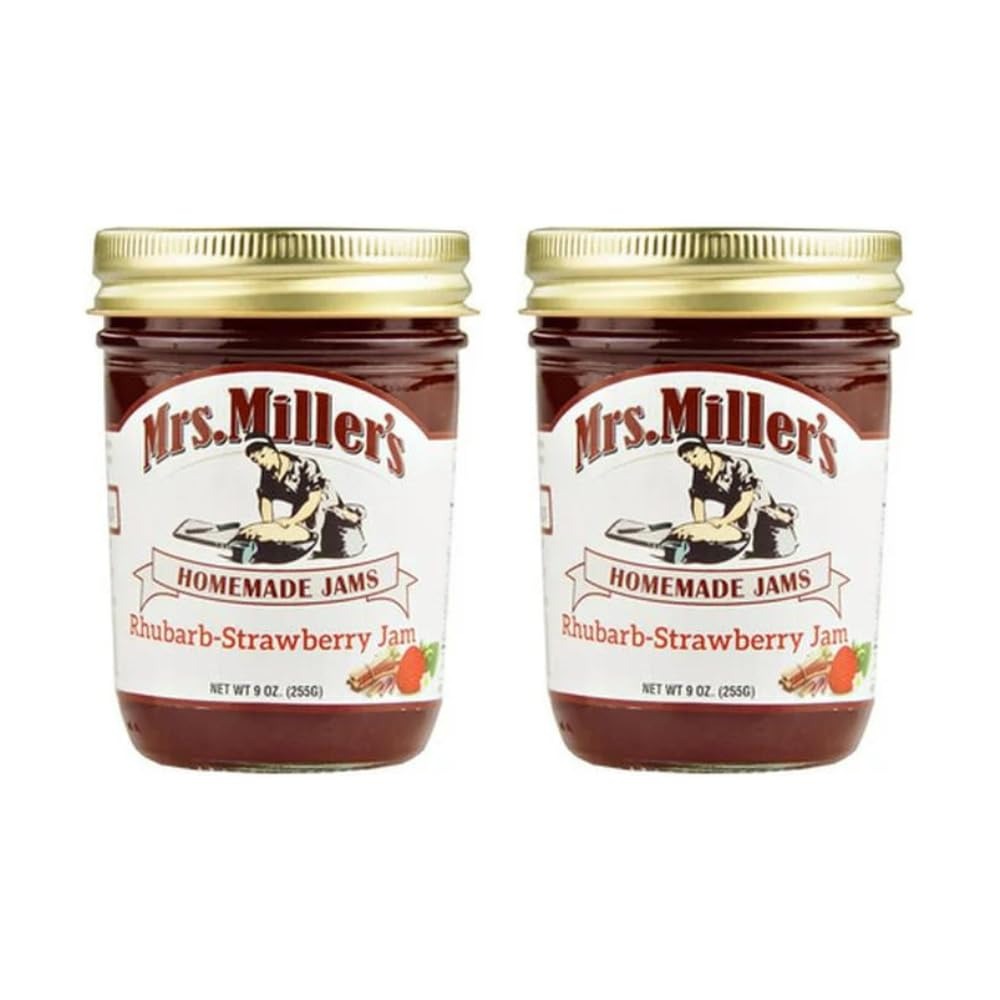
Item Name: Mrs. Miller's Rhubarb Strawberry Jam 9 Ounce (Pack of 2)
Bullet Point 1: Mrs. Miller’s Homemade Rhubarb-Strawberry Jam is a fan favorite
Bullet Point 2: Made with sweet red strawberries, delicious red rhubarb & real Cane Sugar
Bullet Point 3: Enjoy this Rhubarb-Strawberry Jam on homemade breads, muffins, and biscuits!
Bullet Point 4: Made with sweet red strawberries, delicious red rhubarb & real Cane Sugar
Bullet Point 5: GMO Free
Product Description: Strawberry and rhubarb make the perfect pair in this tart and sweet jam spread. Combining sweet, red ripe strawberries balance the tart rhubarb for a unique and delicious flavor! Ingredients: sugar, rhubarb, strawberries, water, pectin, lemon juice, citric acid.
Value: 9.0
Unit: Ounce

Price: 13.09